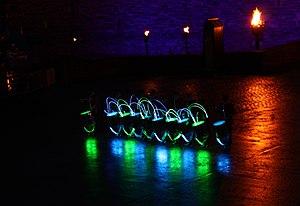
Le spectacle de la musique de l'armée suisse lors de l'édition 2009 de l'Edinburgh Military Tattoo.